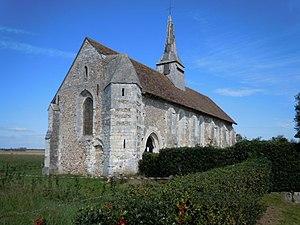
Cet article recense une partie des monuments historiques de l'Eure, en France.
Cet article recense les monuments historiques français classés en 1913.